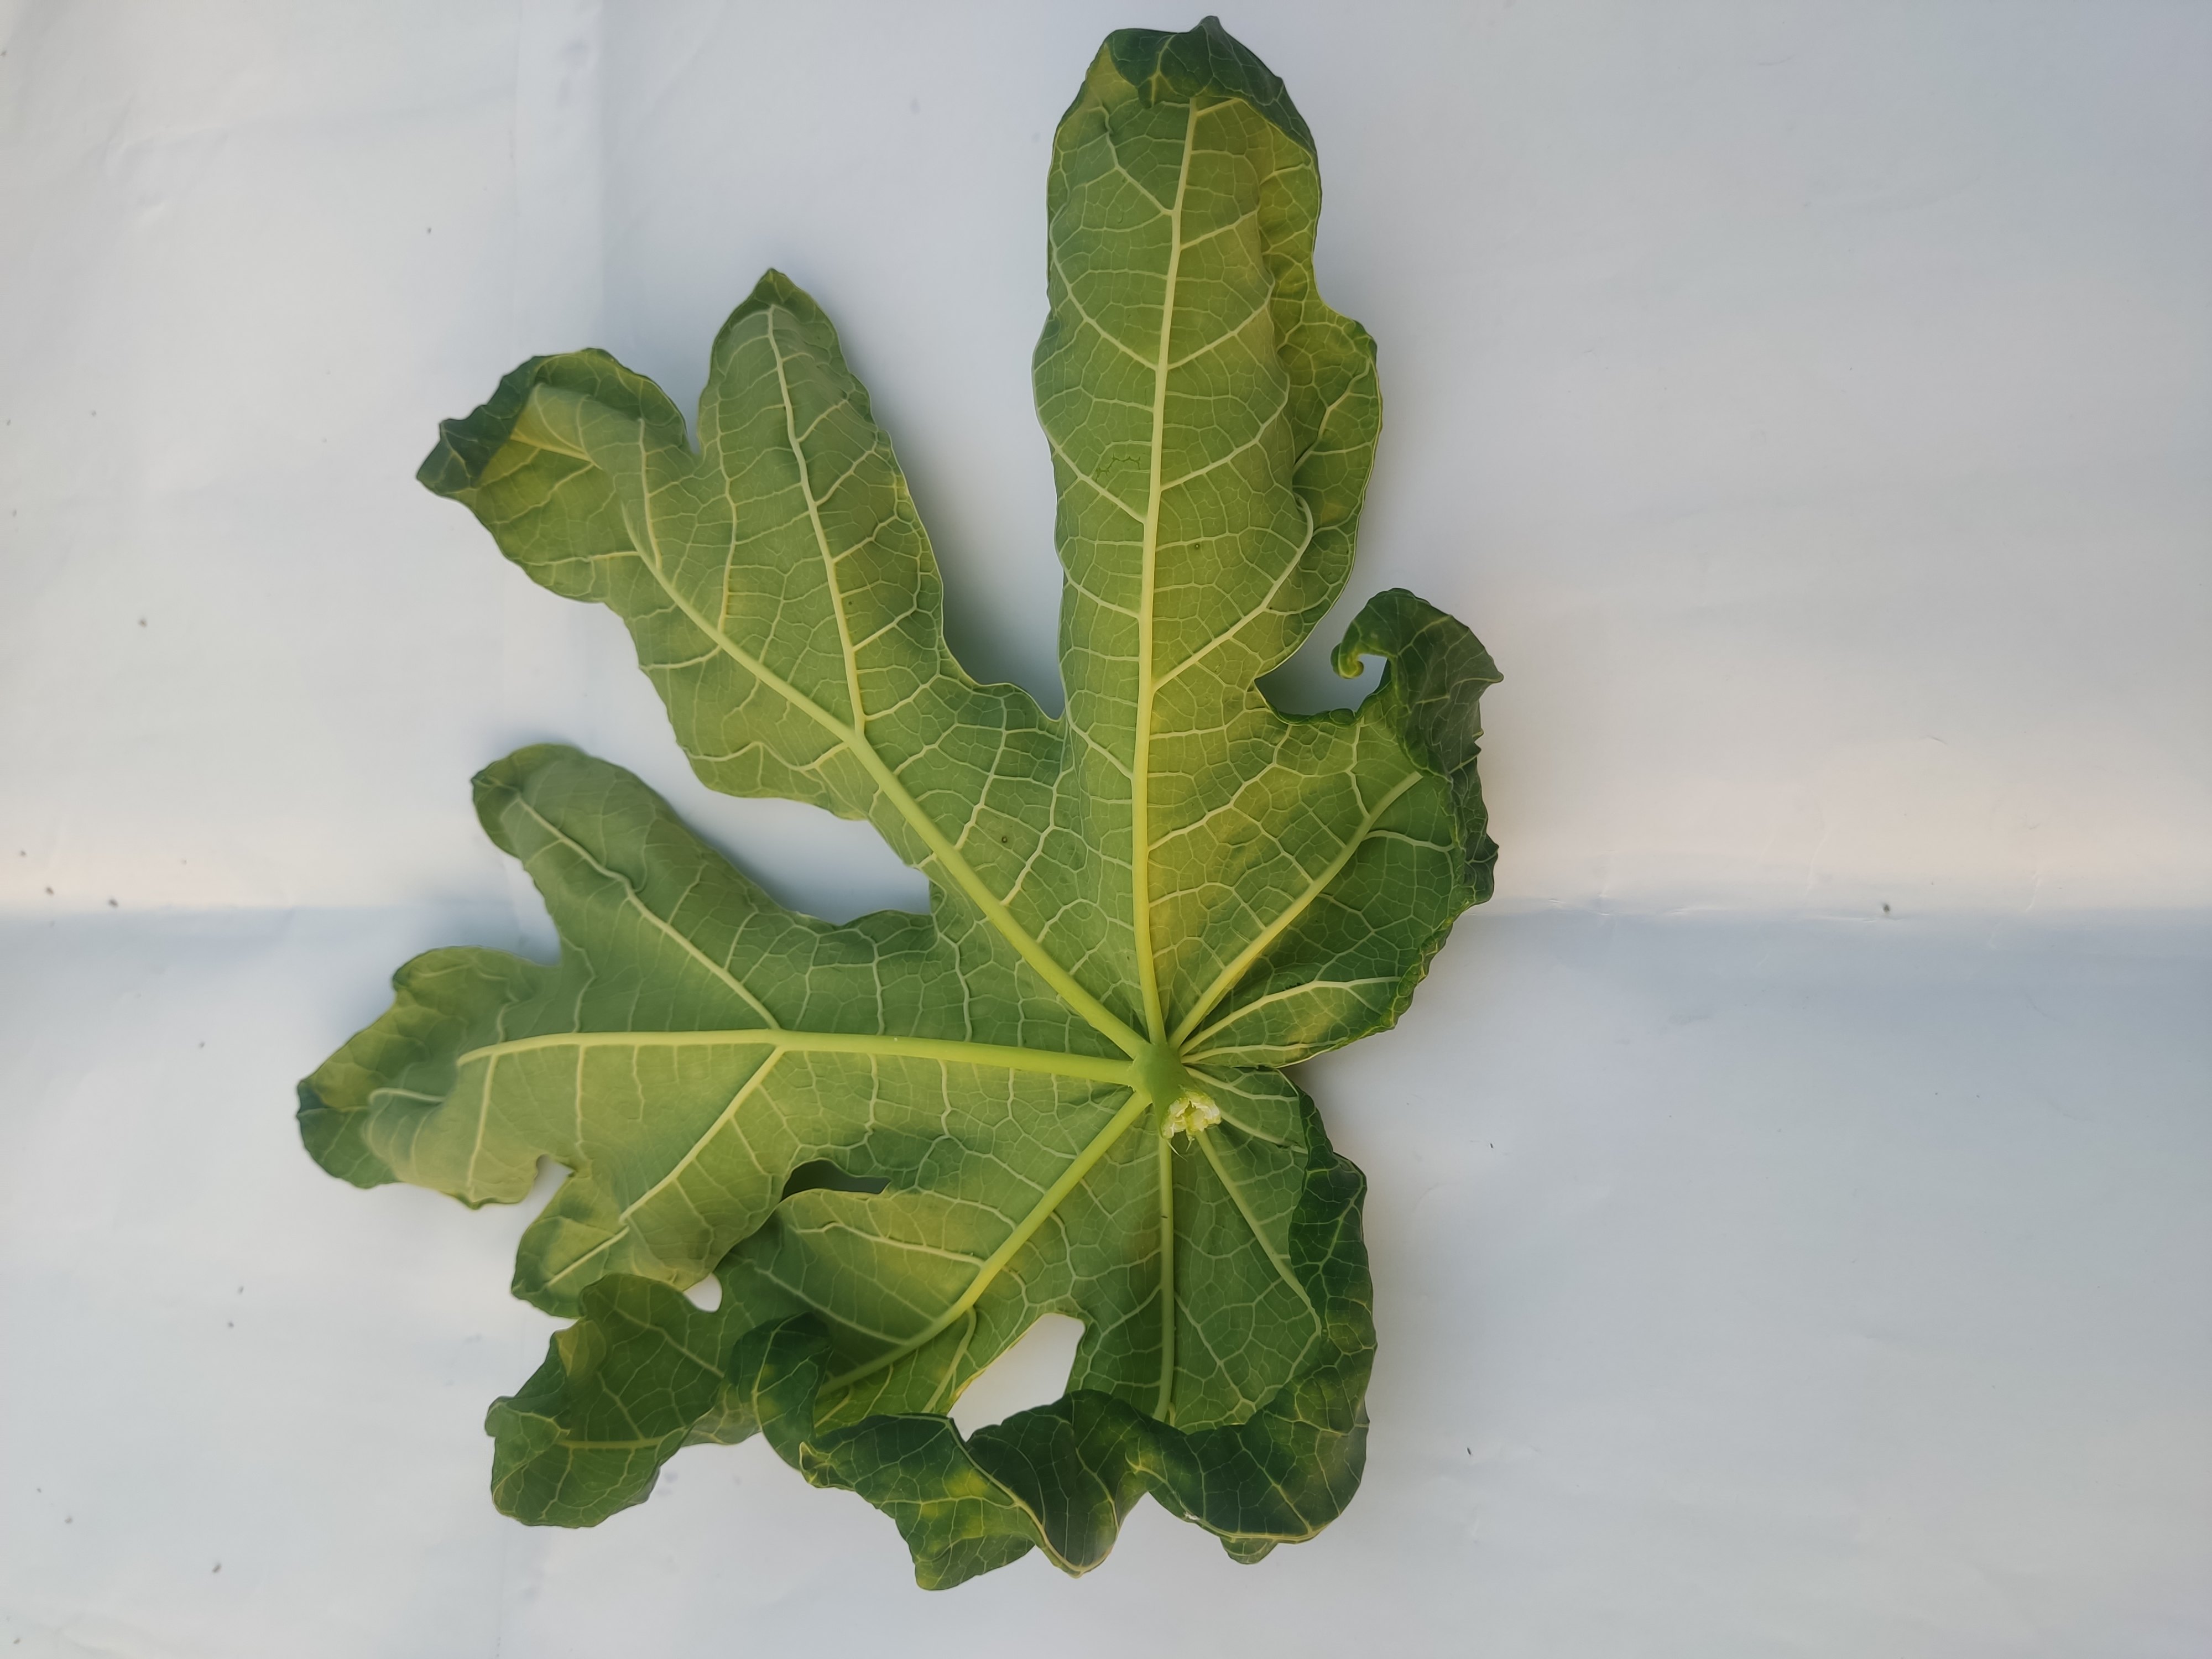
Label: Leaf Curl